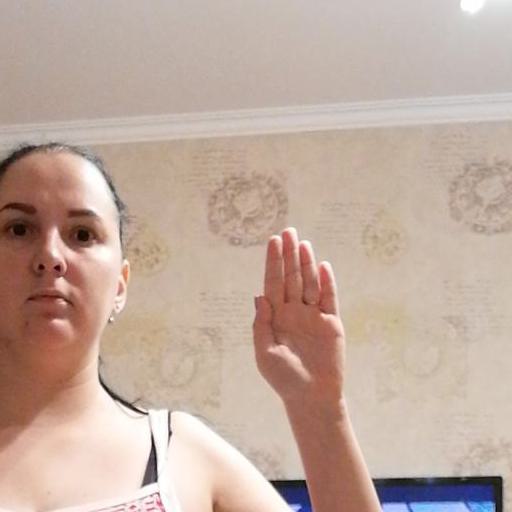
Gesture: stop